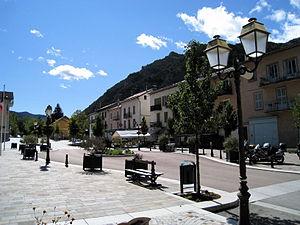
Guillaumes est une commune française située dans le département des Alpes-Maritimes, en région Provence-Alpes-Côte d'Azur.